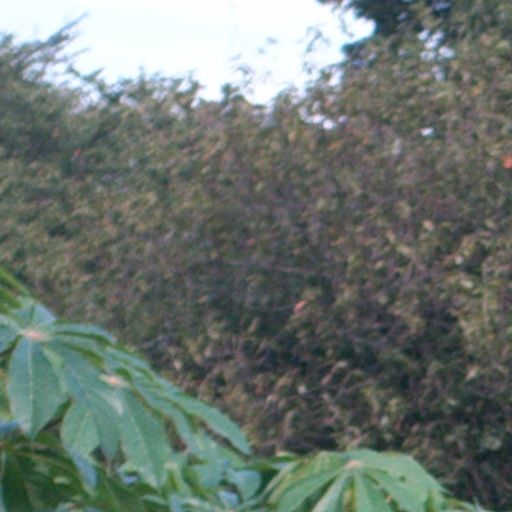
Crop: cassava